Hircocervus

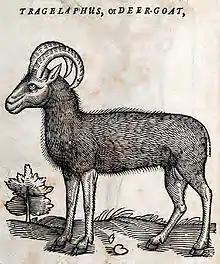
Woodcut of the tragelaph from the book "The History of Four-footed Beasts and Serpents" by Edward Topsell.

The hircocervus ("billy goat" + "cervus", "stag") or tragelaph ("billy goat" + έλαφος, "elaphos", "stag"), also known as a goat-stag, was a legendary creature imagined to be half-goat, half-stag.